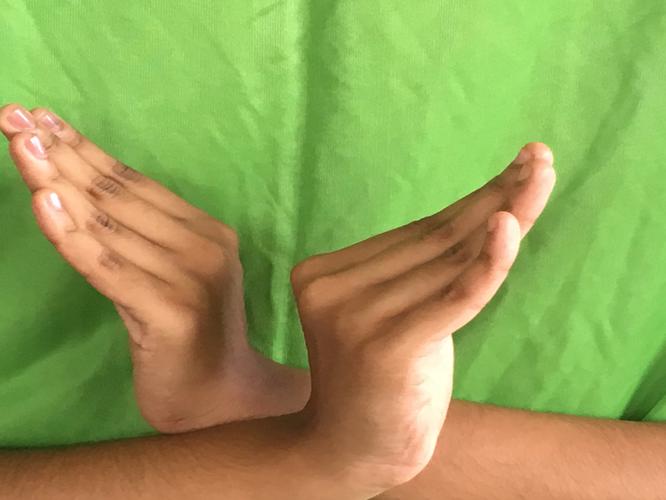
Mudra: Nagabandha
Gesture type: double_hand